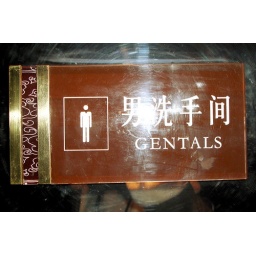
Sign on the door of the male toilet in a 5 star hotel, Beijing. Thank God they forgot the 'i' in Gentals.